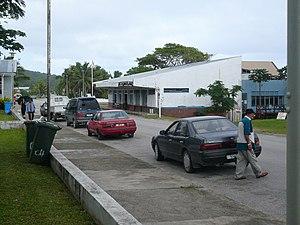
Le village d’Alofi est la capitale de Niue, pays insulaire de l’océan Pacifique sud. Alofi est composée de deux circonscriptions : Alofi Nord et Alofi Sud, soit une population totale de 581 habitants, ce qui fait d'elle la seconde plus petite capitale du monde au regard de la population, après Melekeok, capitale des Palaos.